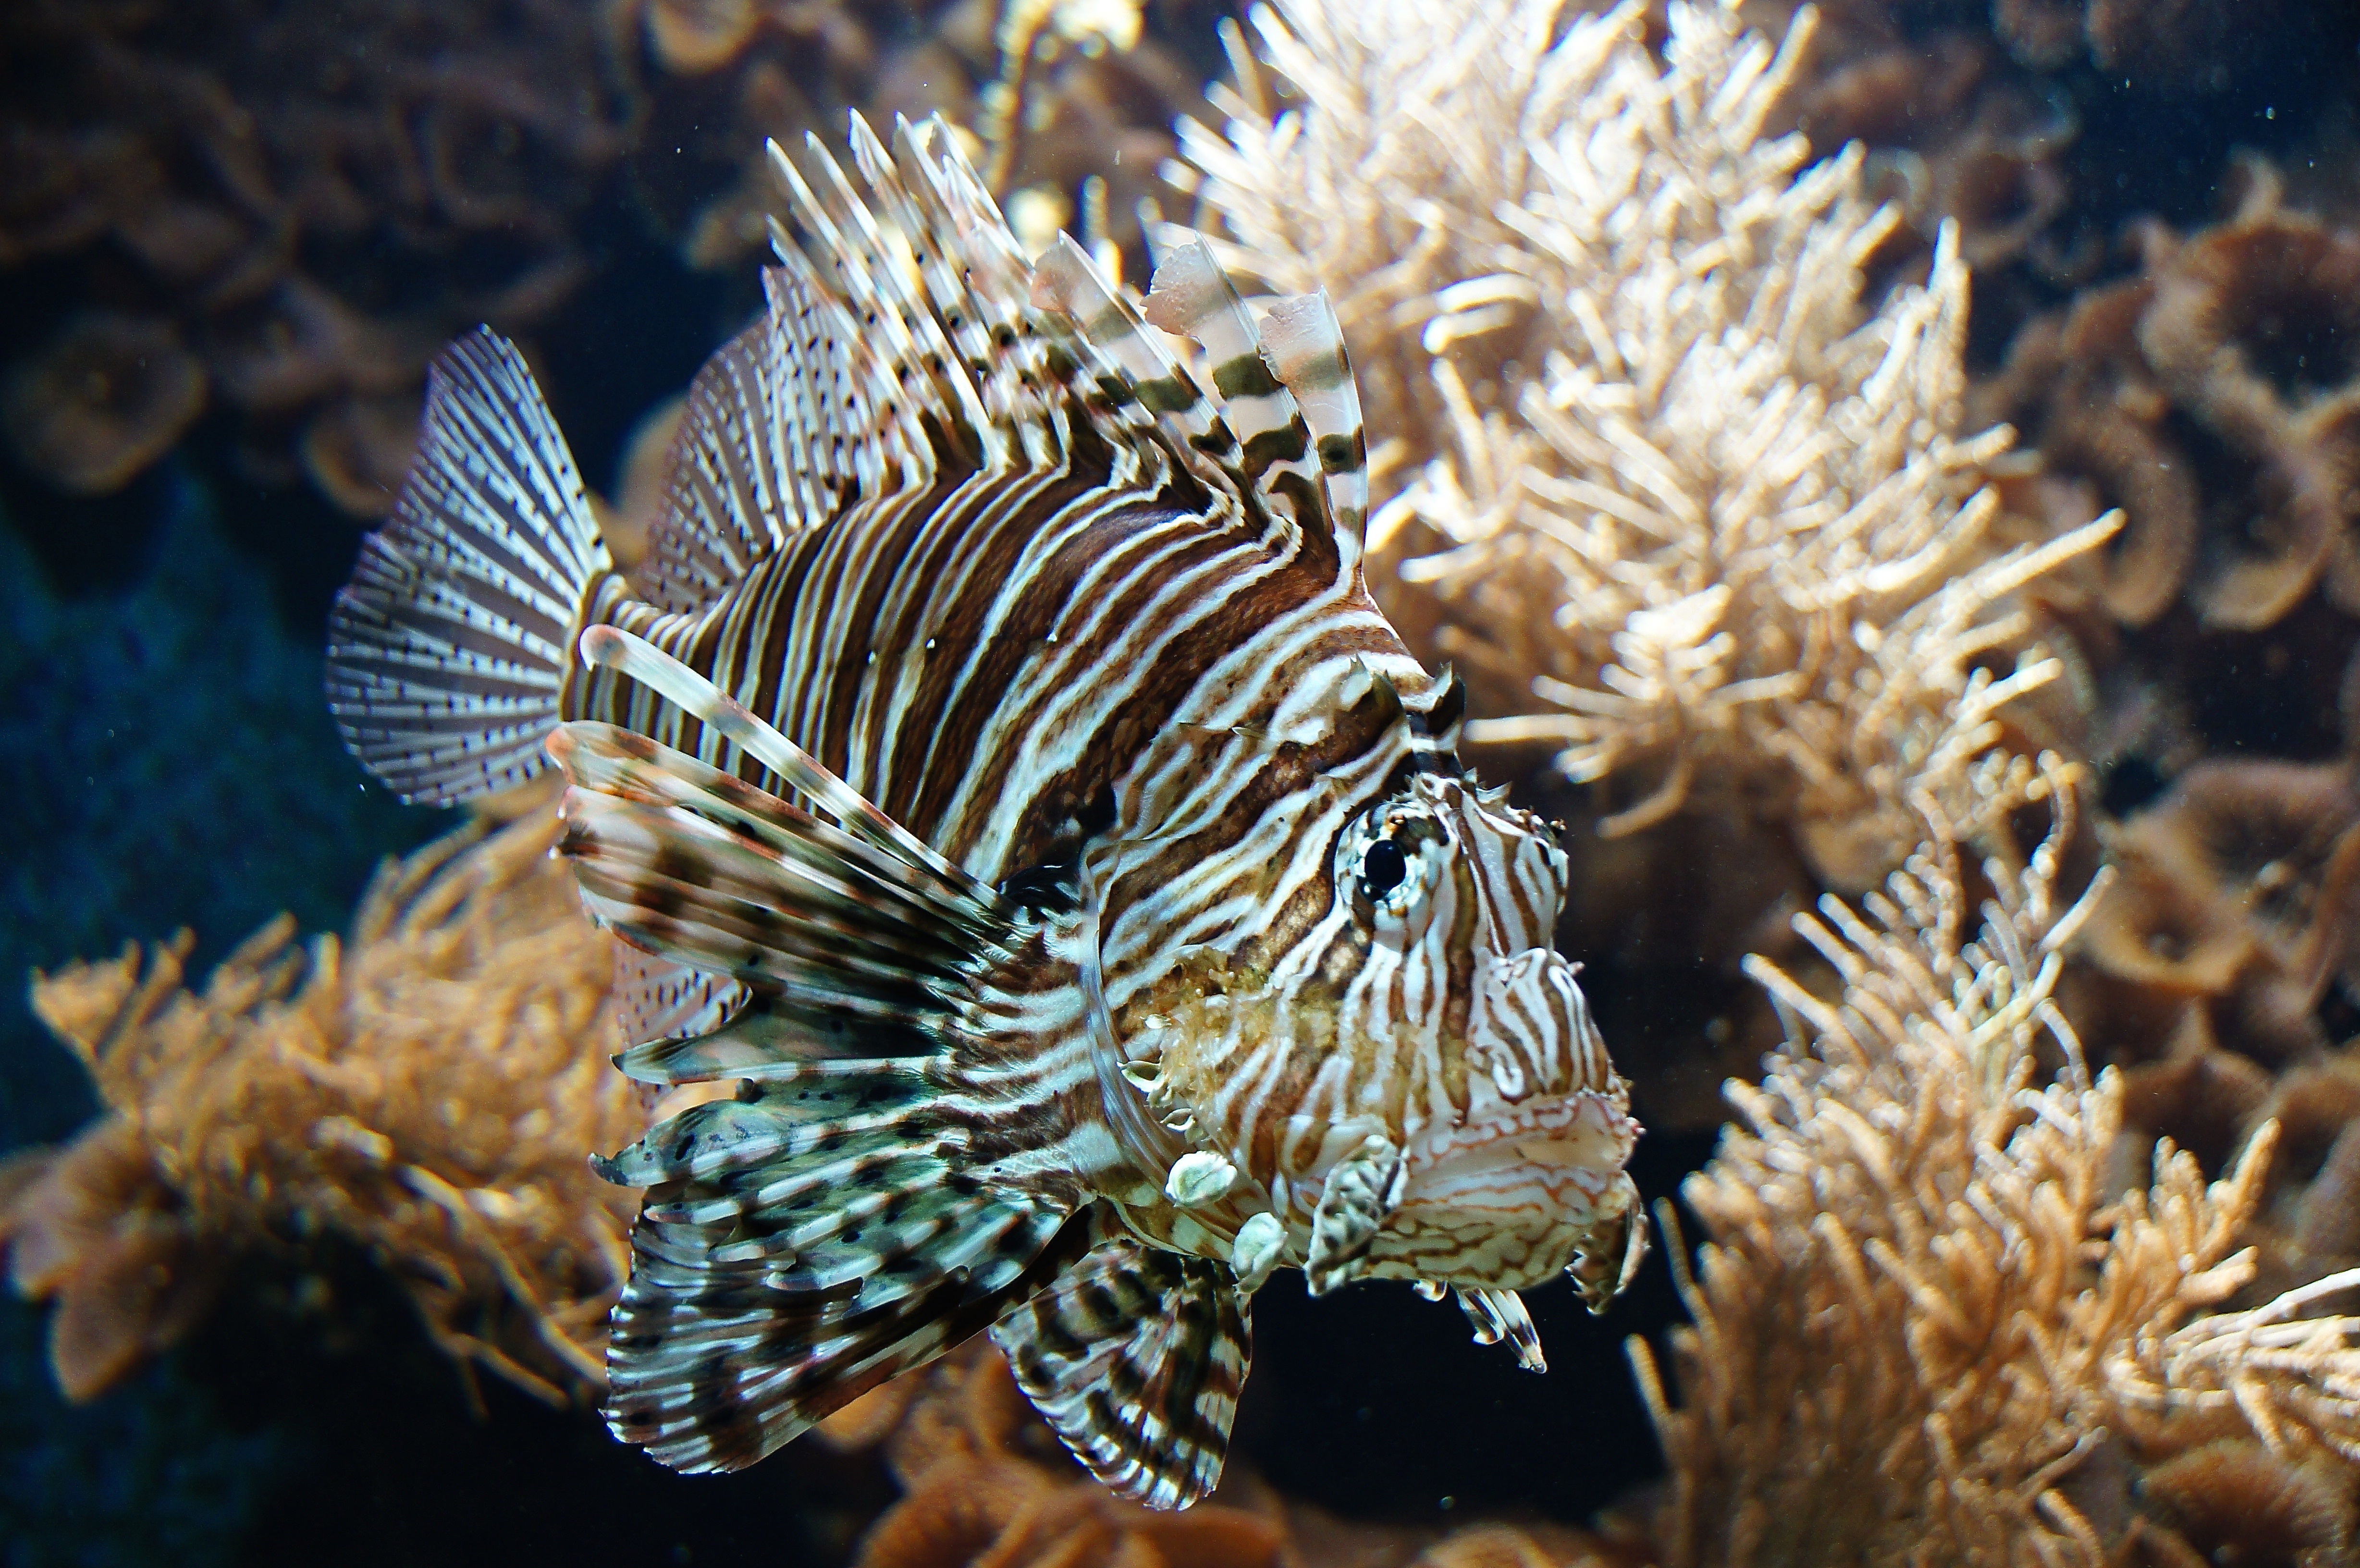
underwater, biology, fish, fauna, lionfish, coral, coral reef, reef, close up, vertebrate, scorpionfish, macro photography, organism, sea fish, lion fish, marine biology, pomacentridae